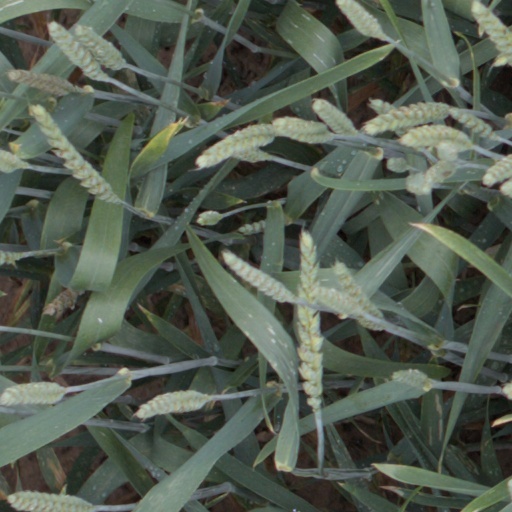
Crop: wheat